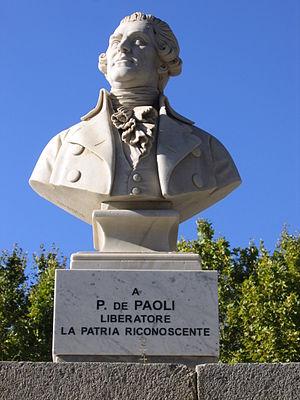
Buste de Pascal Paoli à l'Ile Rousse
L'Île-Rousse est une commune française située dans la circonscription départementale de la Haute-Corse et le territoire de la collectivité de Corse. La ville appartient à la piève d'Aregno, en Balagne.